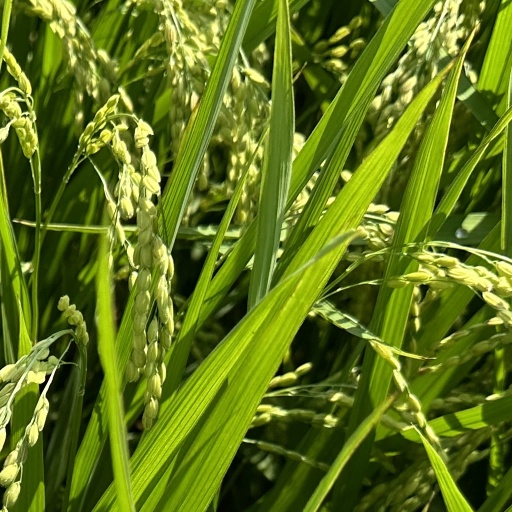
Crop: rice